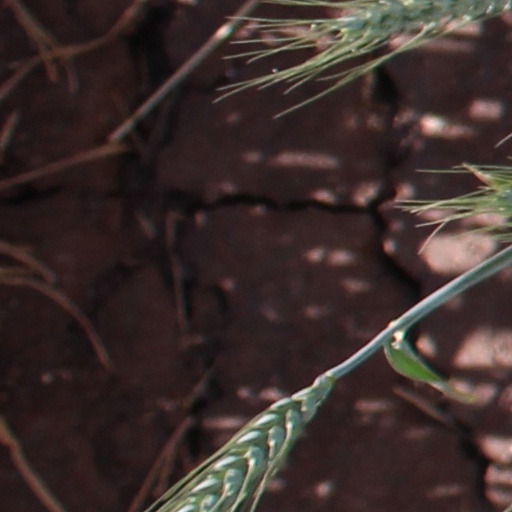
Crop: wheat